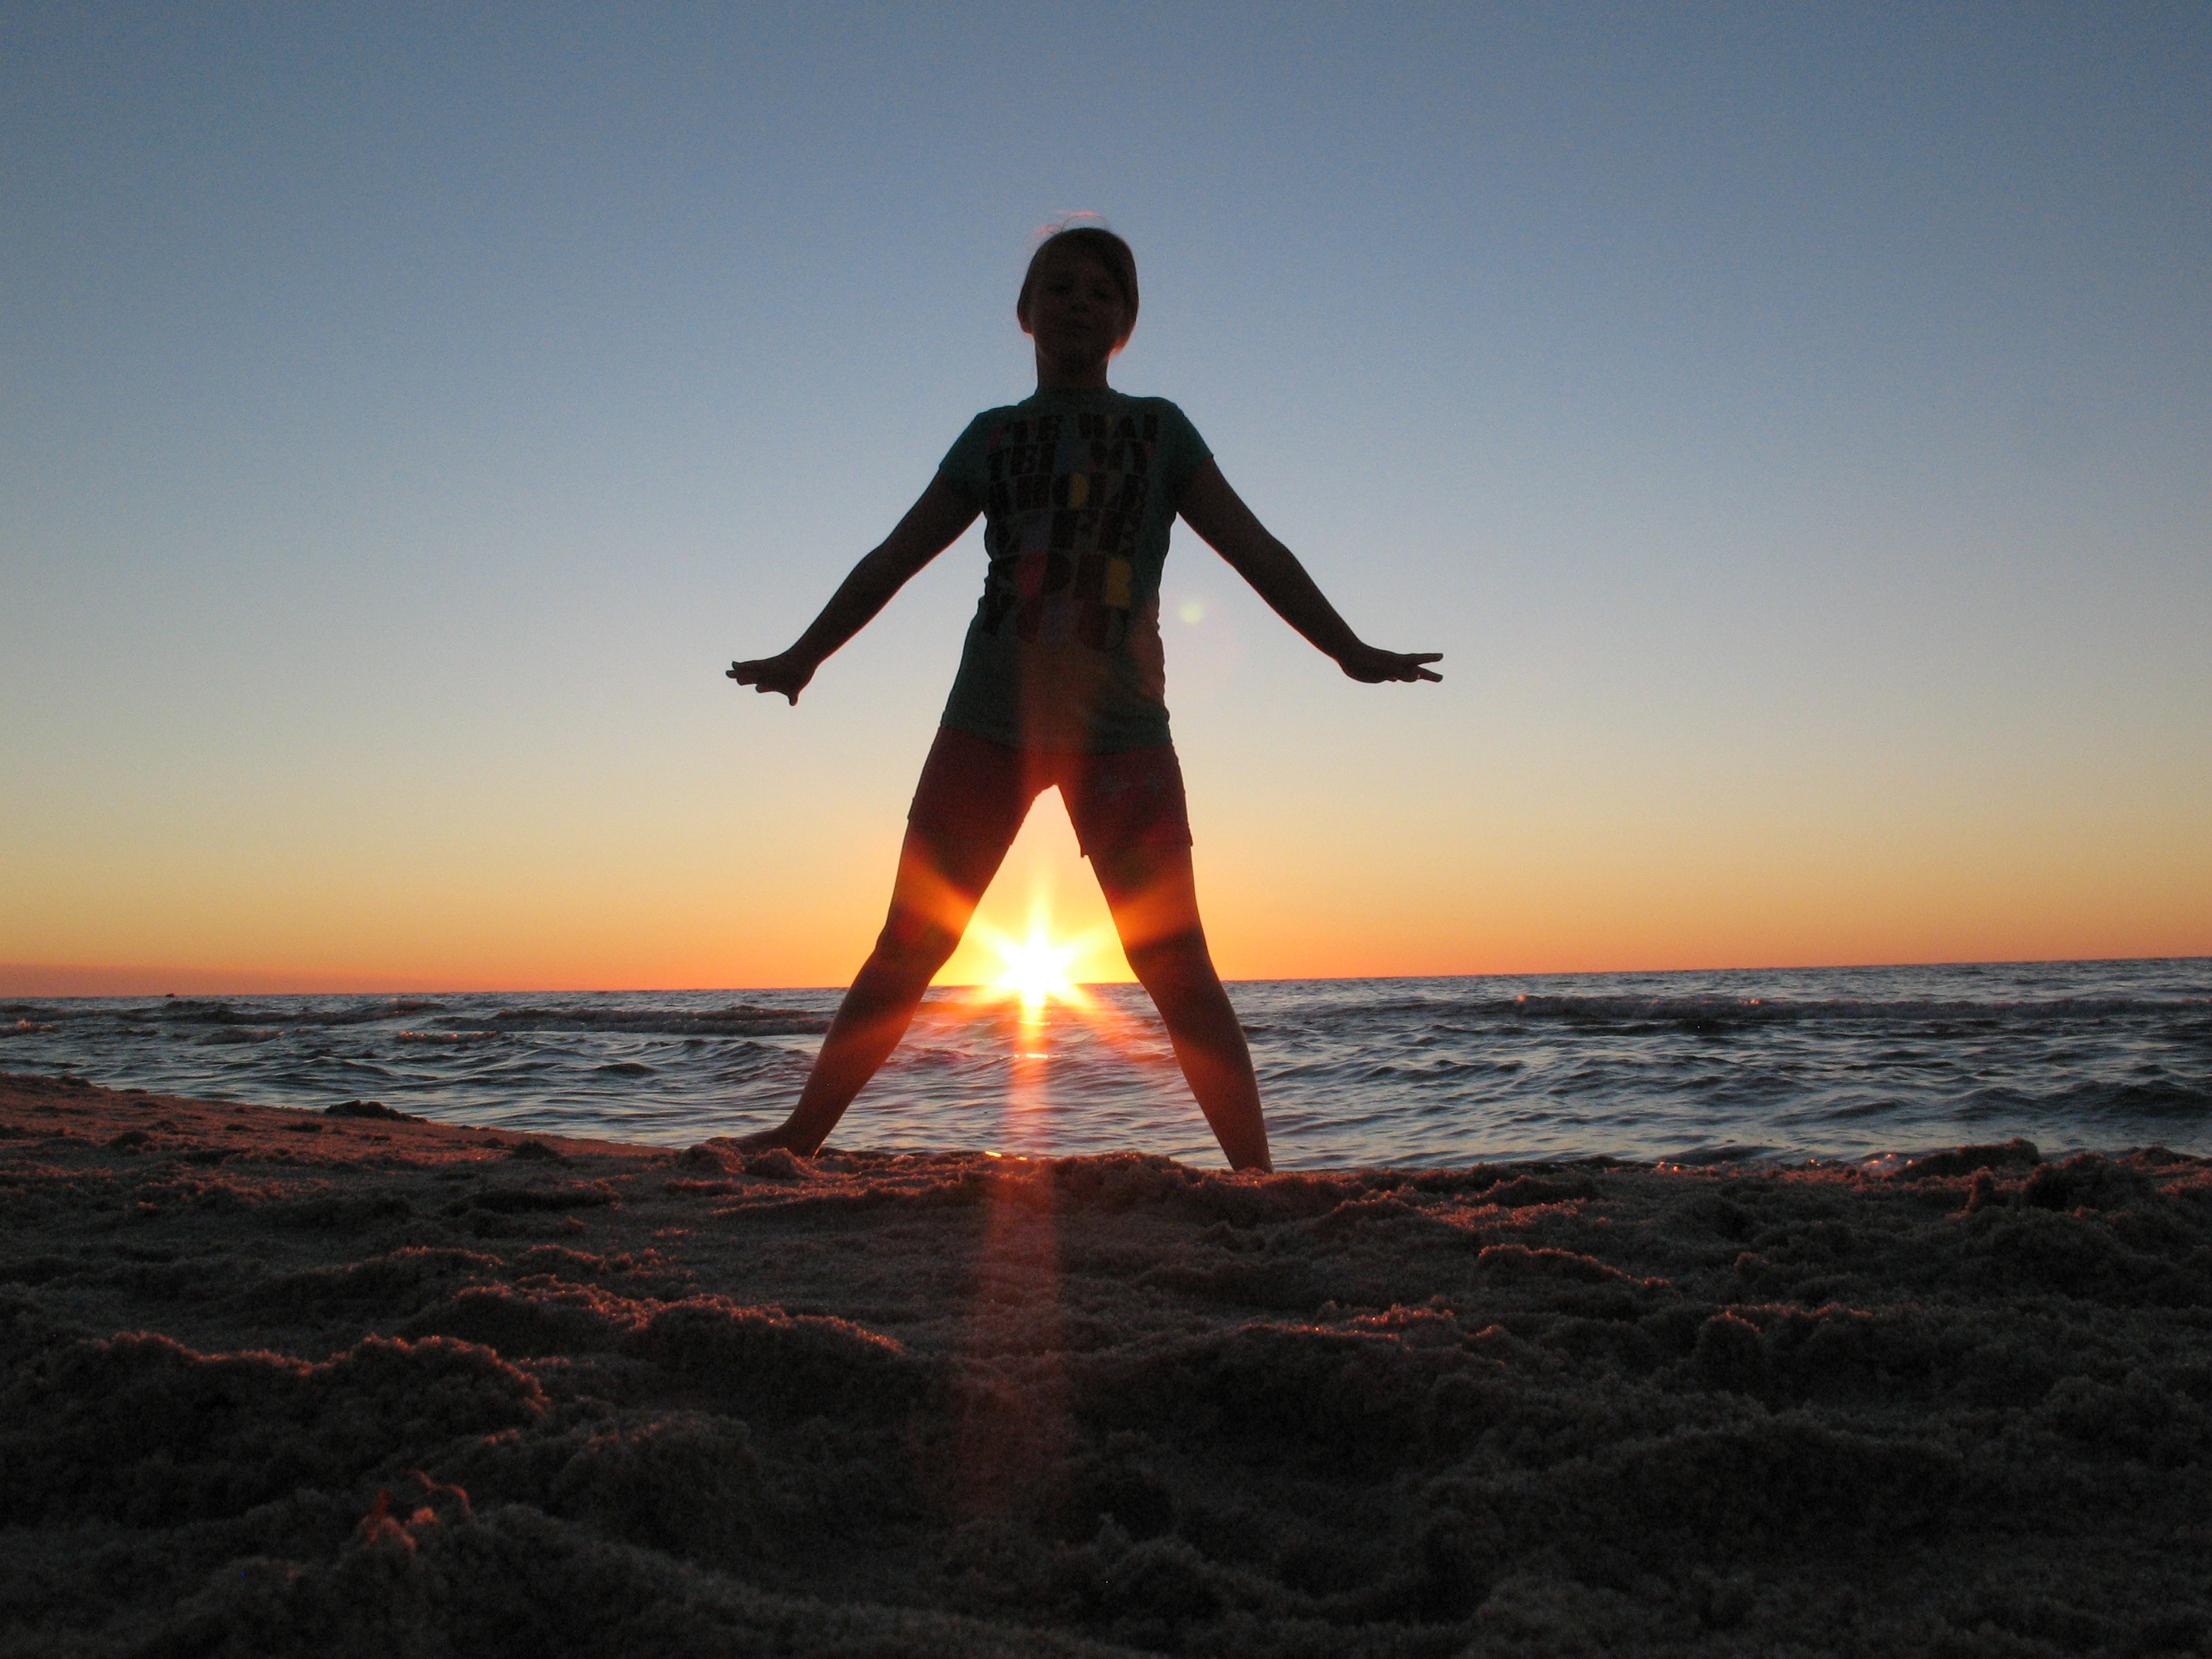
beach, sea, ocean, horizon, girl, sunrise, sunset, sunlight, morning, wave, kids, relaxation, the baltic sea